Pimax

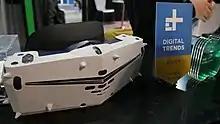
Pimax Vision 8KX selected by Digital Trends as Top Tech CES 2020

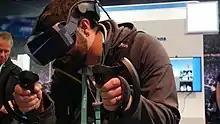
Experience with the Pimax Vision 8KX at CES 2020

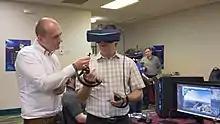
Pimax Roadshow 2020

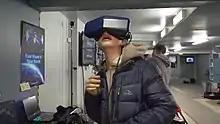
Demo session with 8KX

The Pimax Vision 8K PLUS is a headset similar to the Vision 8K X, but it takes a 1440p input which it upscales to the 4K panels.